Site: brandenburg
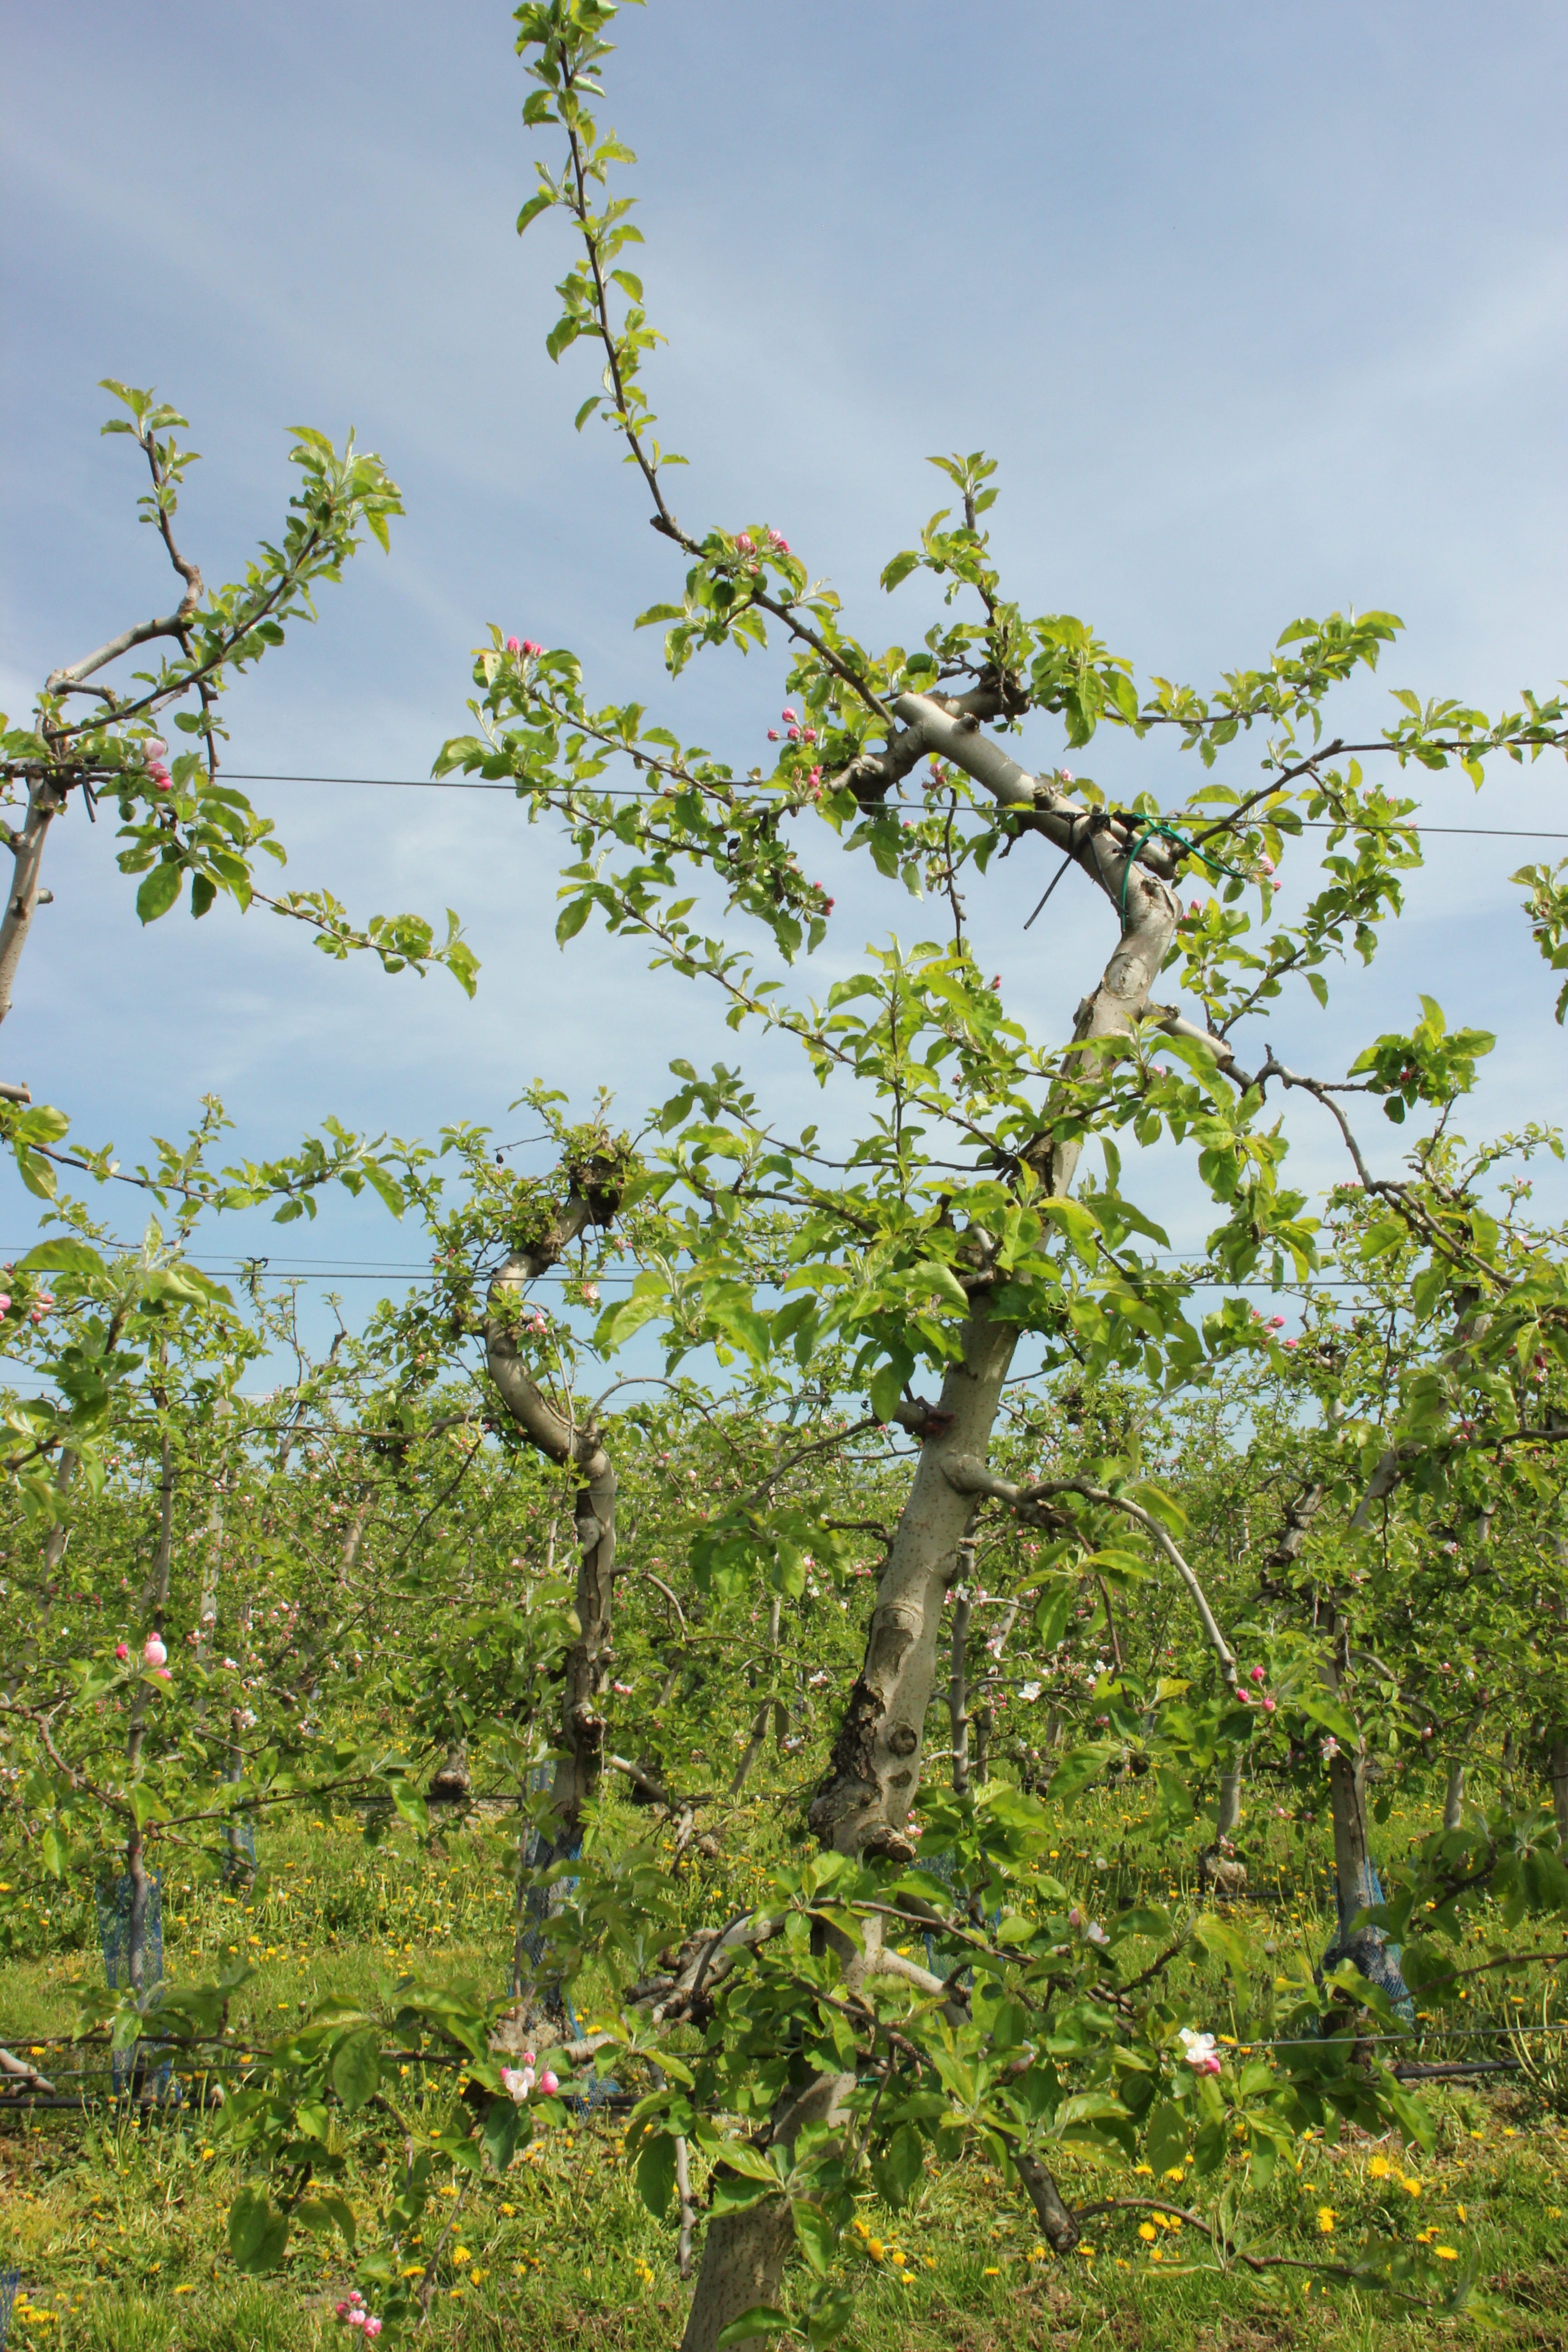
Growth stage (BBCH 60): Flowering